William George Agency for Children's Services

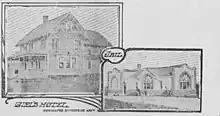
Two buildings (the "Girls' Hotel" and the "Jail") in the George Junior Republic, c. 1903-04

Over the years of William George's leadership, he was supported and the Junior Republic was visited by many prominent people who were interested in learning from his experiment. These included Lord Baden Powell, Eleanor and Franklin Roosevelt, Theodore Roosevelt, Thomas Mott Osborne, Alexander Forbes, Monsignor John Patrick Carroll-Abbing, and Jacob Riis.